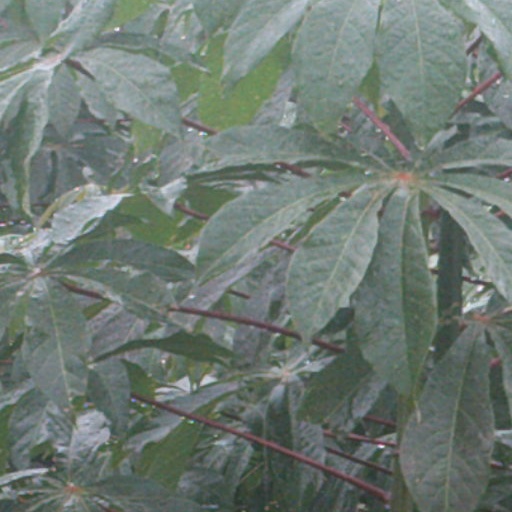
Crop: cassava